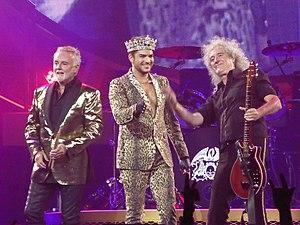
Queen + Adam Lambert est le nom du supergroupe formé par les musiciens britanniques Brian May et Roger Taylor, du groupe Queen, et le chanteur américain Adam Lambert. La formation s'est constituée en 2011, prenant la relève de Queen + Paul Rodgers. Elle intègre également le claviériste Spike Edney, le bassiste Neil Fairclough et le percussionniste Tyler Warren, en tant que musiciens de tournée. John Deacon n'a pas souhaité participer au projet.